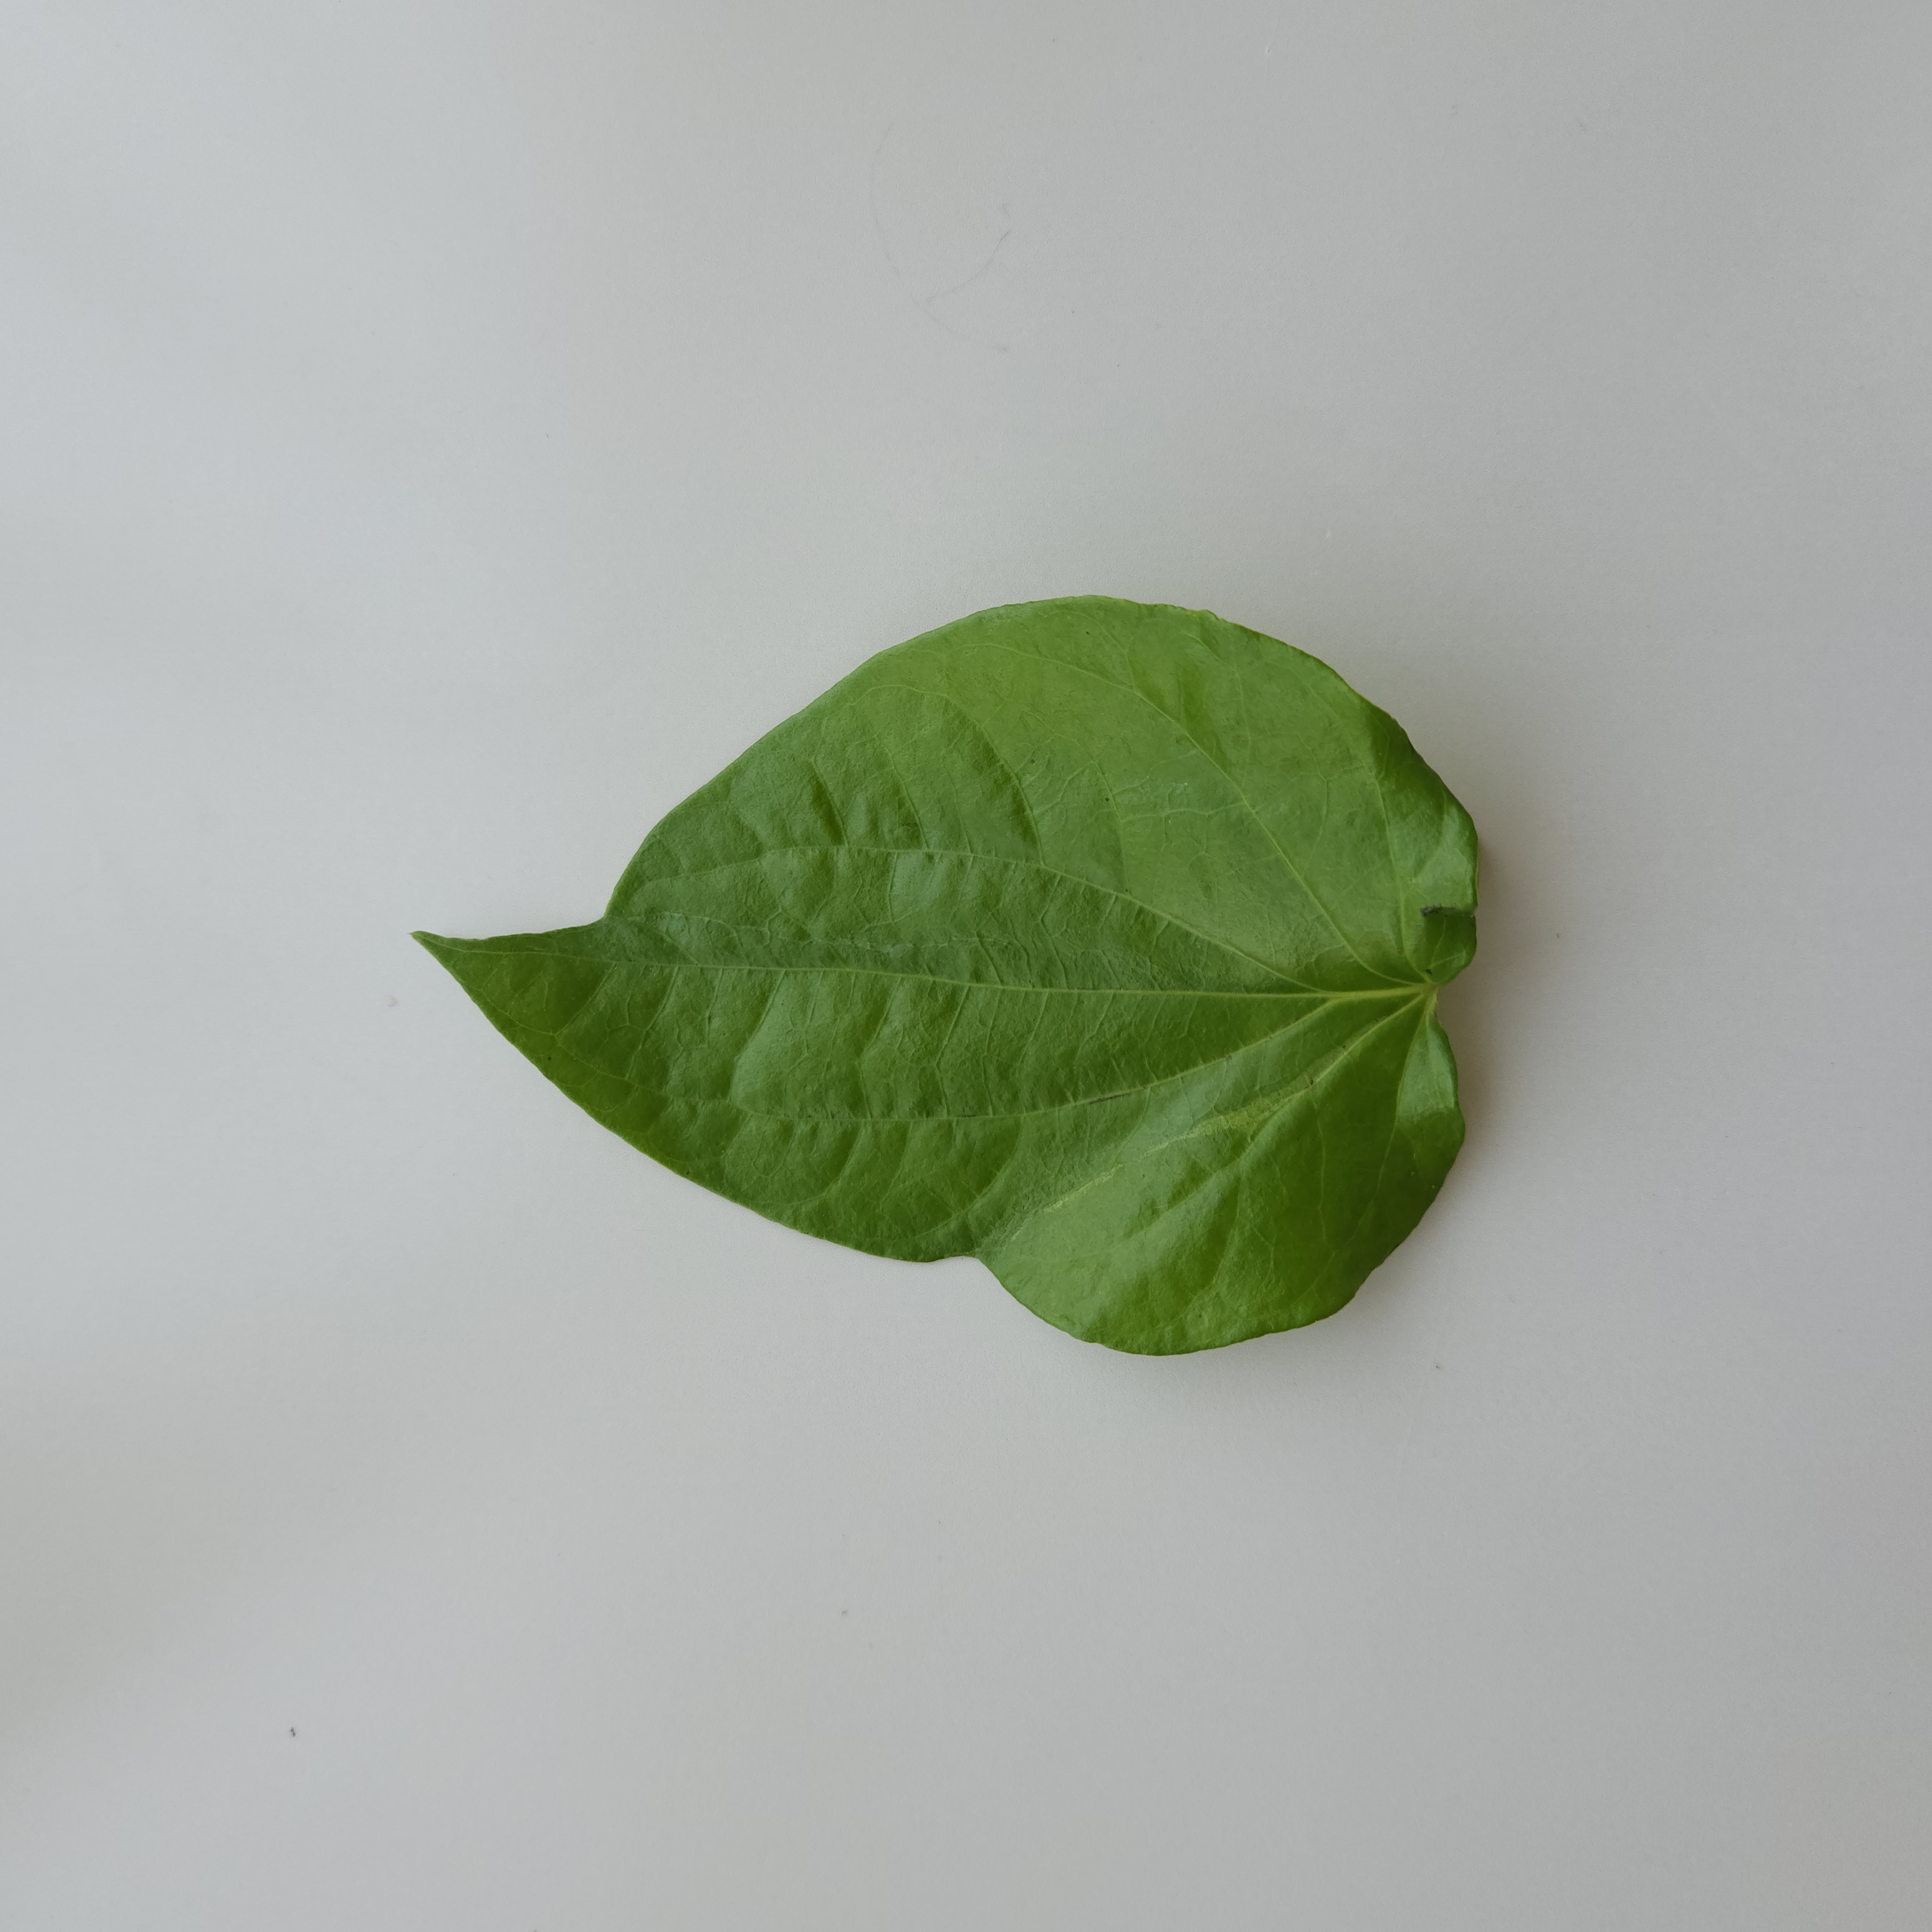
Label: Healthy